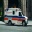
Label: ambulance